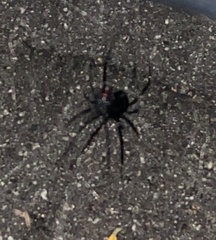
Species: Lactrodectus_hesperus